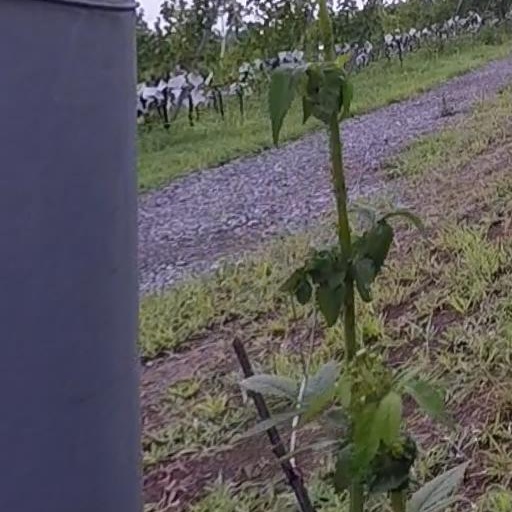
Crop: grape